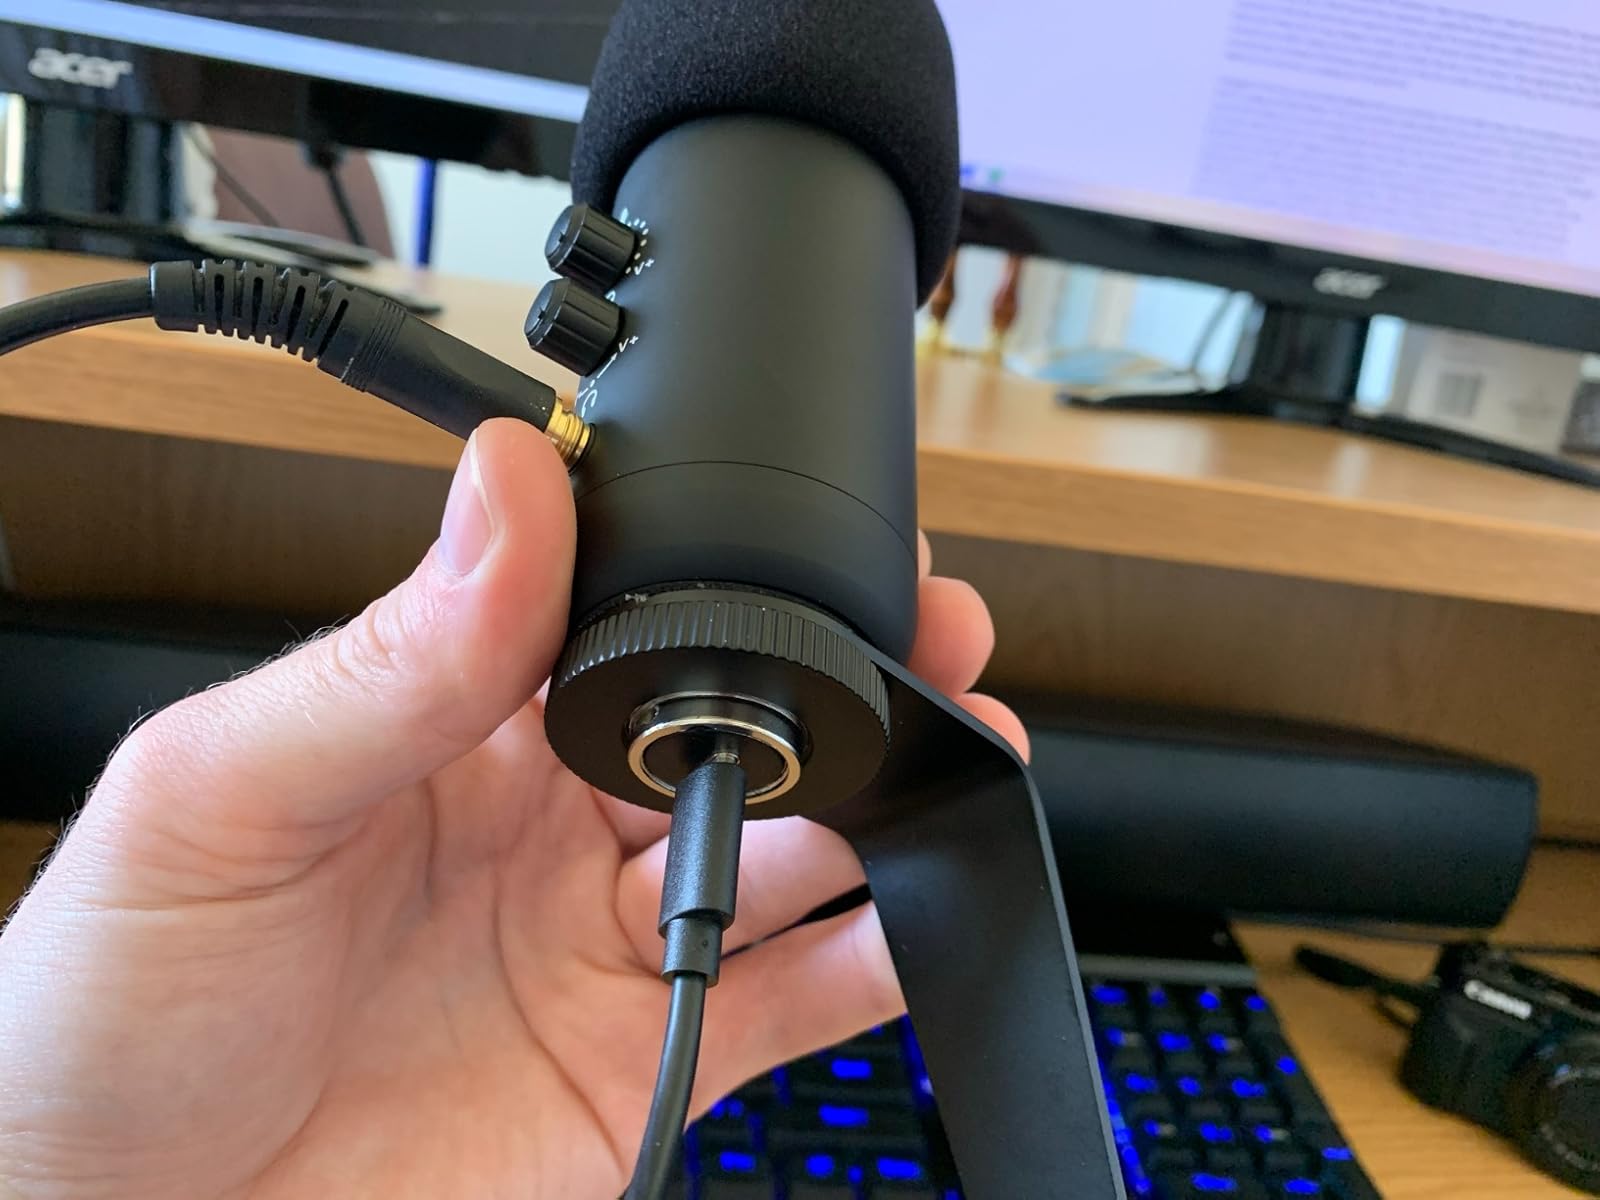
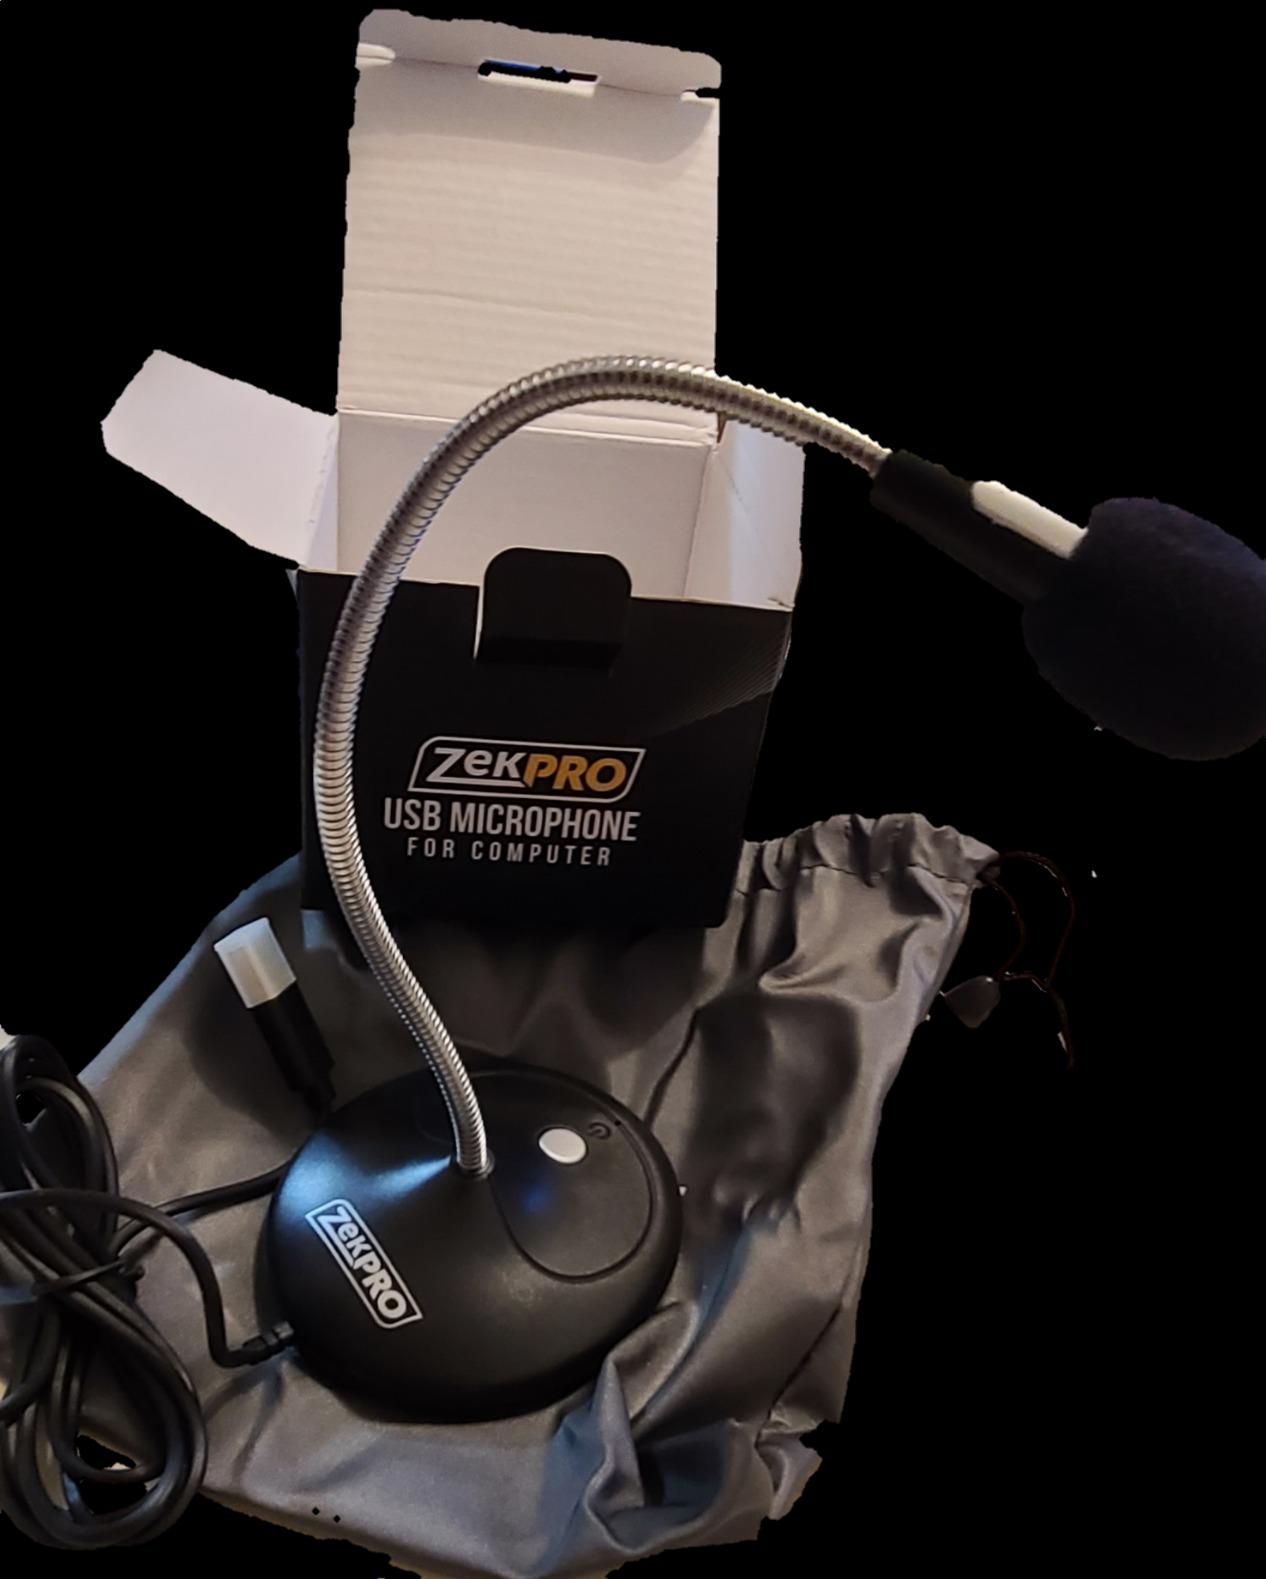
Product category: microphone
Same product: no